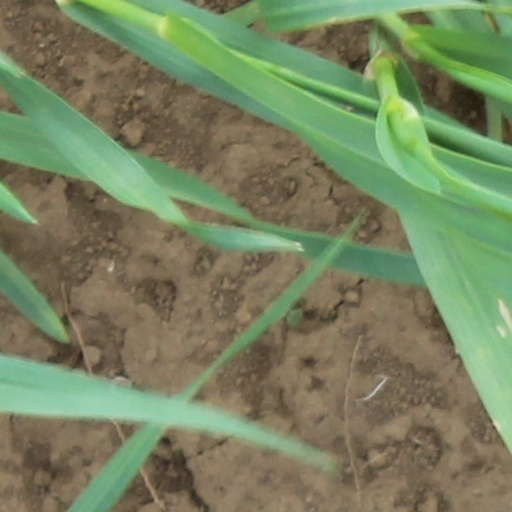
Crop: wheat